African American–Jewish relations

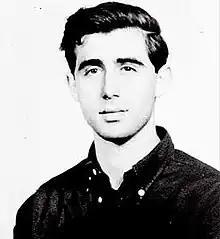
Andrew Goodman

The summer of 1964 was designated the Freedom Summer, and many Jews from the North and West traveled to the South to participate in a concentrated voter registration effort. Two Jewish activists, Andrew Goodman and Michael Schwerner, and one black activist, James Chaney, were murdered by the Ku Klux Klan near Philadelphia, Mississippi, as a result of their participation. Their deaths were considered martyrdom by some, and, as a result, black–Jewish relations were temporarily strengthened.